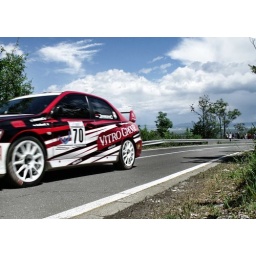
This is how a green minded spectator takes a car -race shots . Great sky , by the way .